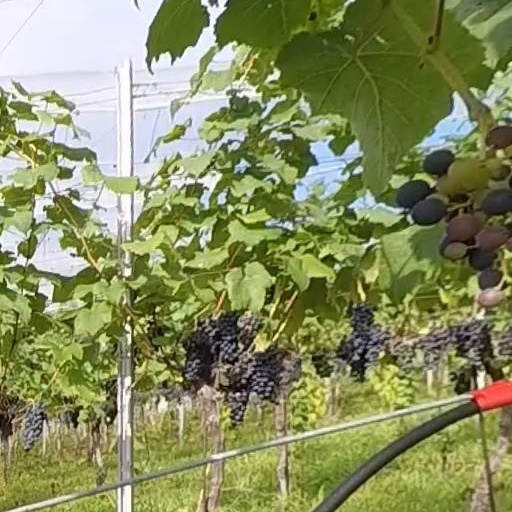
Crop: grape